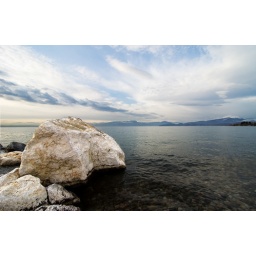
Rocks on the water, and clouds in the sky